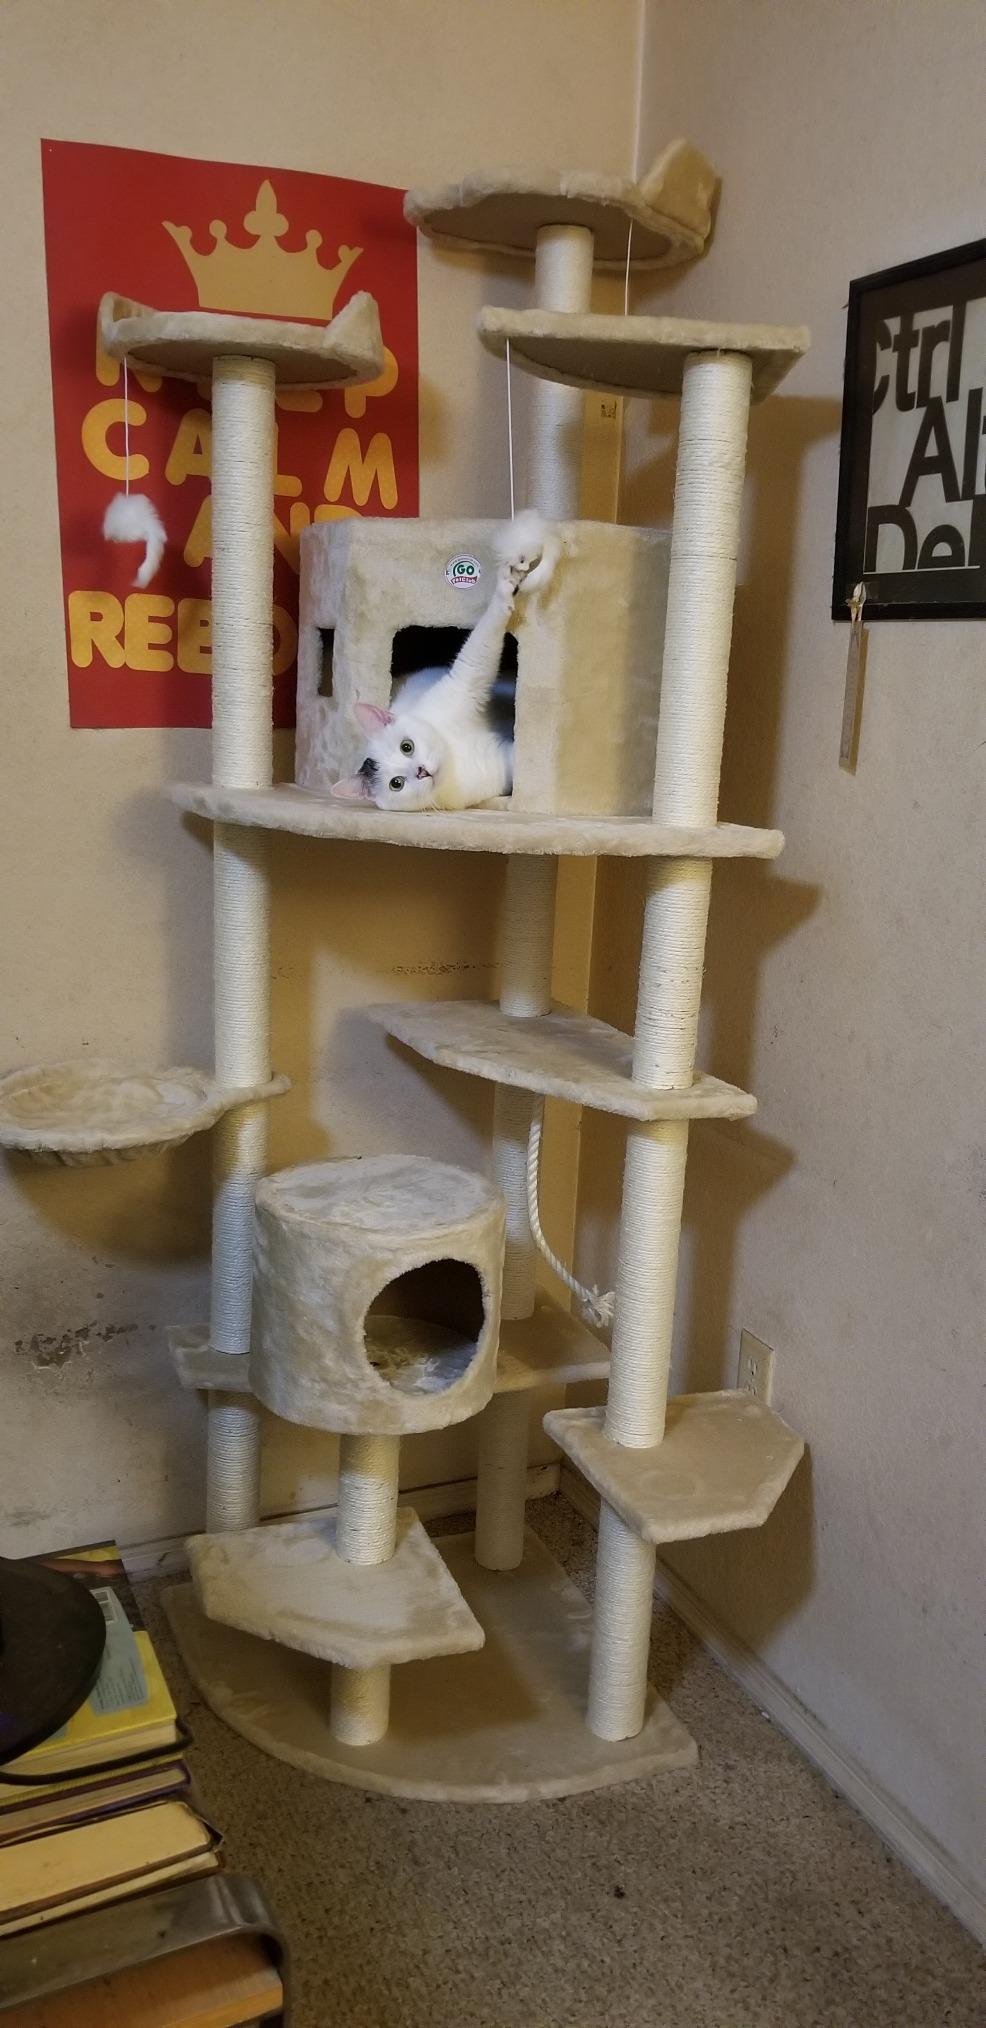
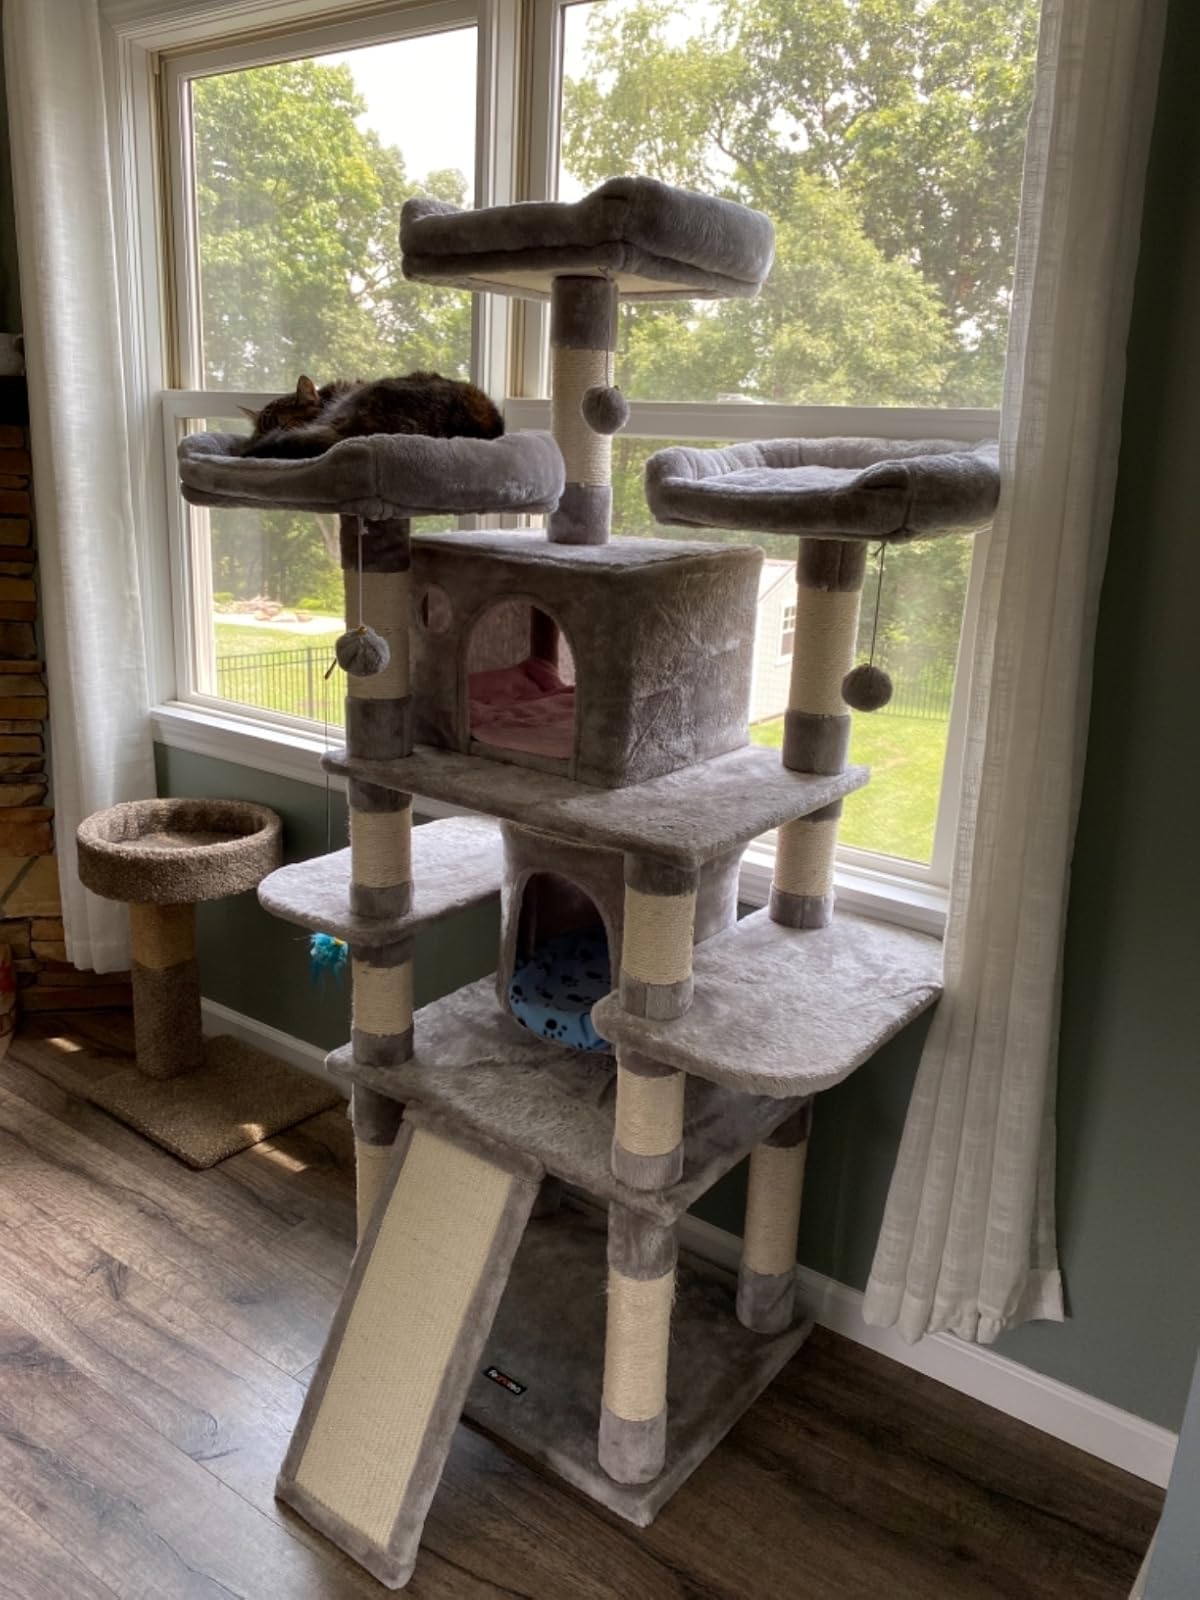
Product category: items_cat tree
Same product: no